Melissa Hickey

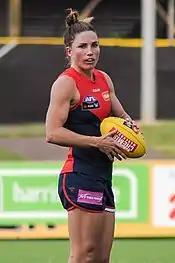
Hickey playing for Melbourne in 2017

In July 2016, Hickey was announced as one of two marquee player signings for the Melbourne Football Club, alongside Daisy Pearce. She was announced as the vice-captain of the club alongside Elise O'Dea in January 2017. She debuted in Melbourne's inaugural match against at Casey Fields in a fifteen-point loss, where she recorded thirteen disposals and three marks. In her second match, she was tasked with playing on marquee forward, Moana Hope, and kept her goalless when playing on her in the nineteen point win at IKON Park. The next week, she kicked her first AFLW goal in the fourteen point win over the Western Bulldogs at Whitten Oval, and she was named in Melbourne's best players by "AFL Media" and "The Age". At the end of the season, Hickey was listed in the 2017 All-Australian team.